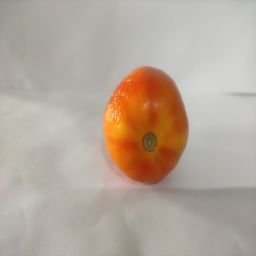
Crop: Tomato
Quality: Ripe